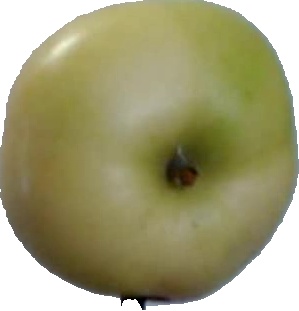
Label: apple_6